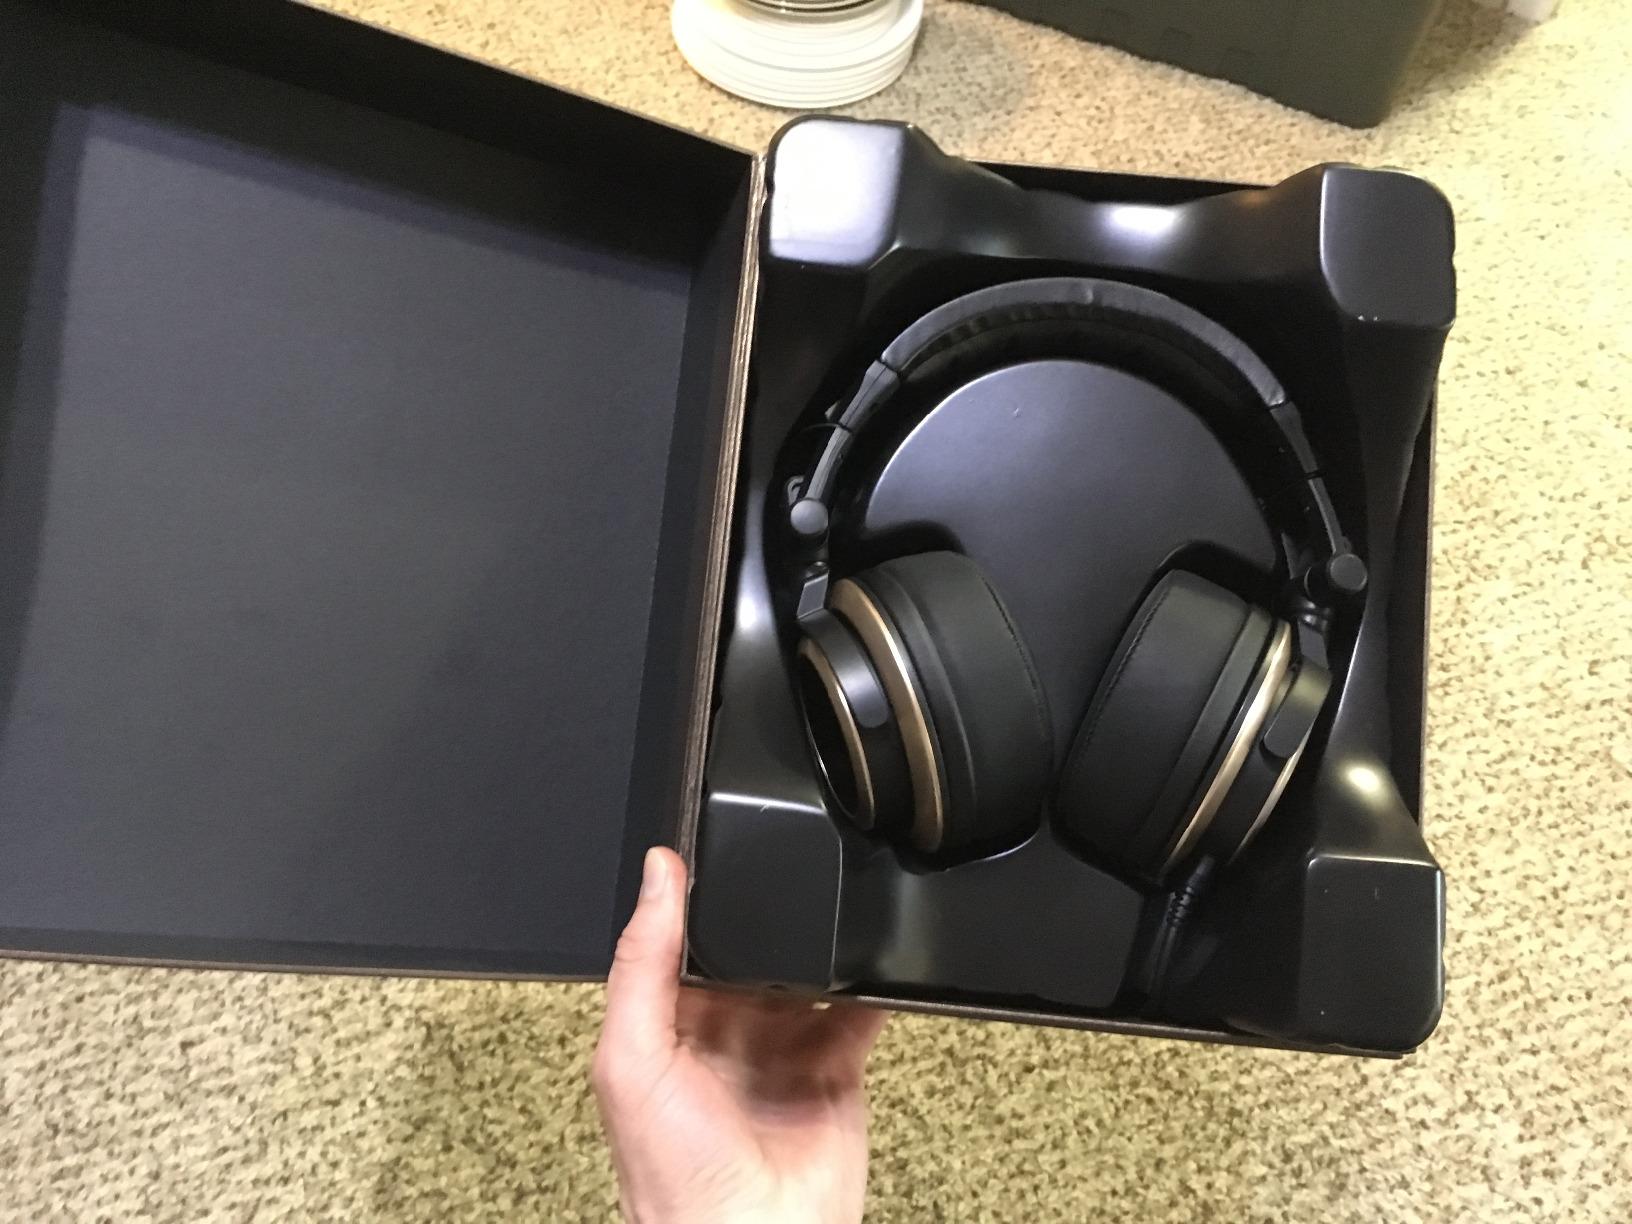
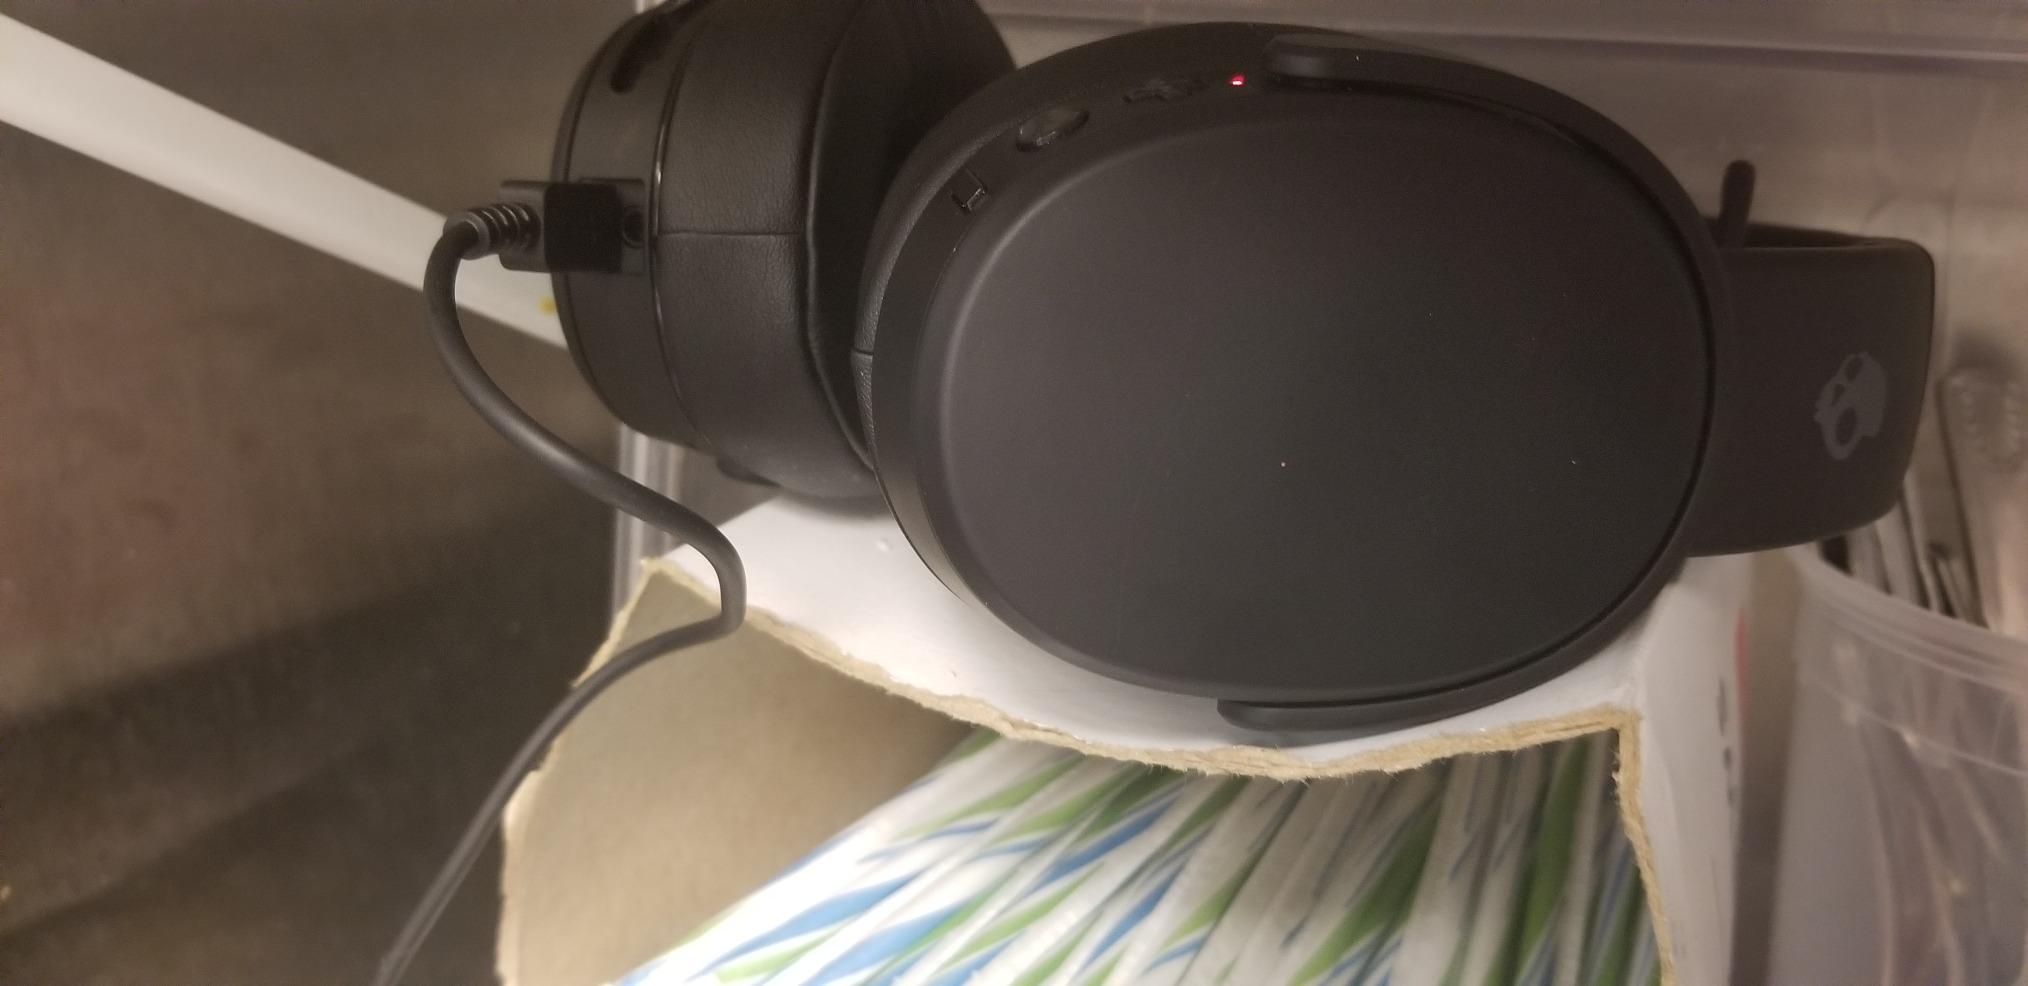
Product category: headphones
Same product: no